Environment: real
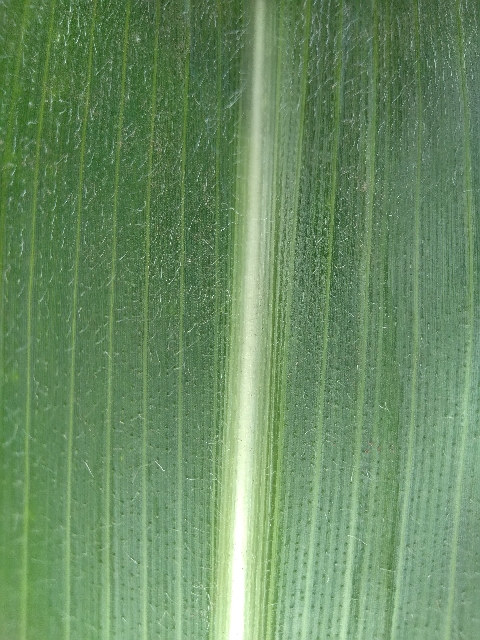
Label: healthy